Caroline Schaefer

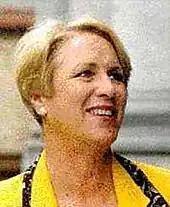
Caroline Schaefer

Caroline Veronica Schaefer (born 16 April 1947) is an Australian politician, and a Liberal Party member of the South Australian Legislative Council from 1993 to 2010.